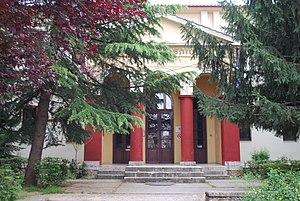
Vue de Ioannina.